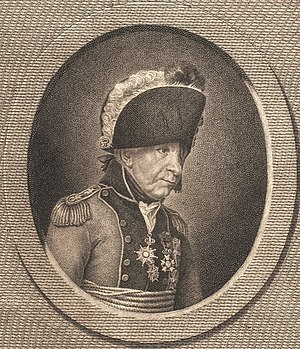
Johann Ewald
Johann von Ewald.
Johann Ewald var en tysk officer, som kom i den danske konges tjeneste. Han var far til Carl Ewald og farfar til H.F. Ewald.